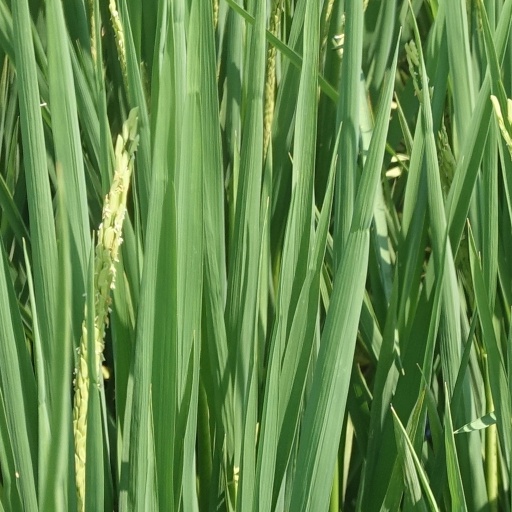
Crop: rice